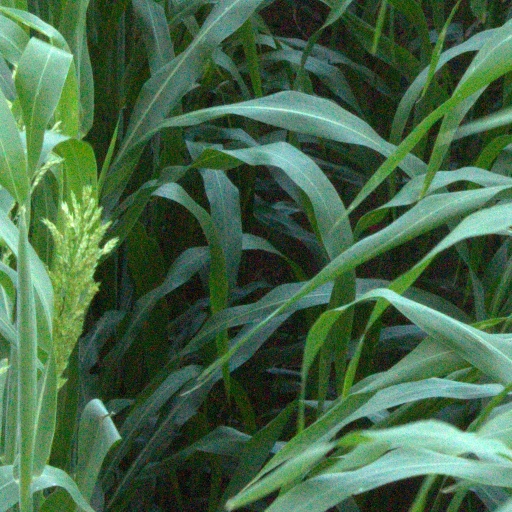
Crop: sorghum